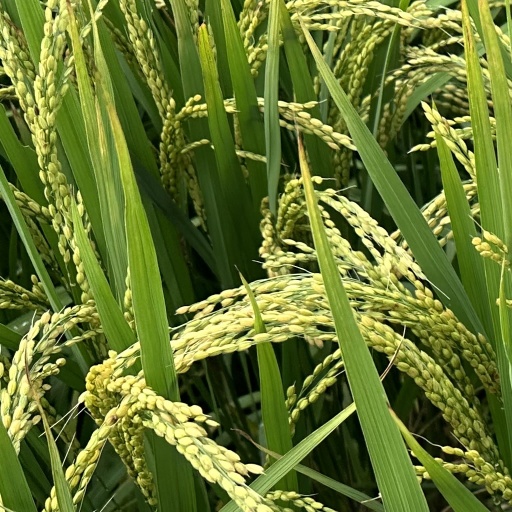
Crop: rice